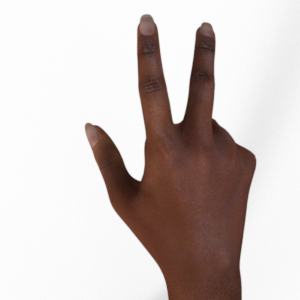
Label: scissors